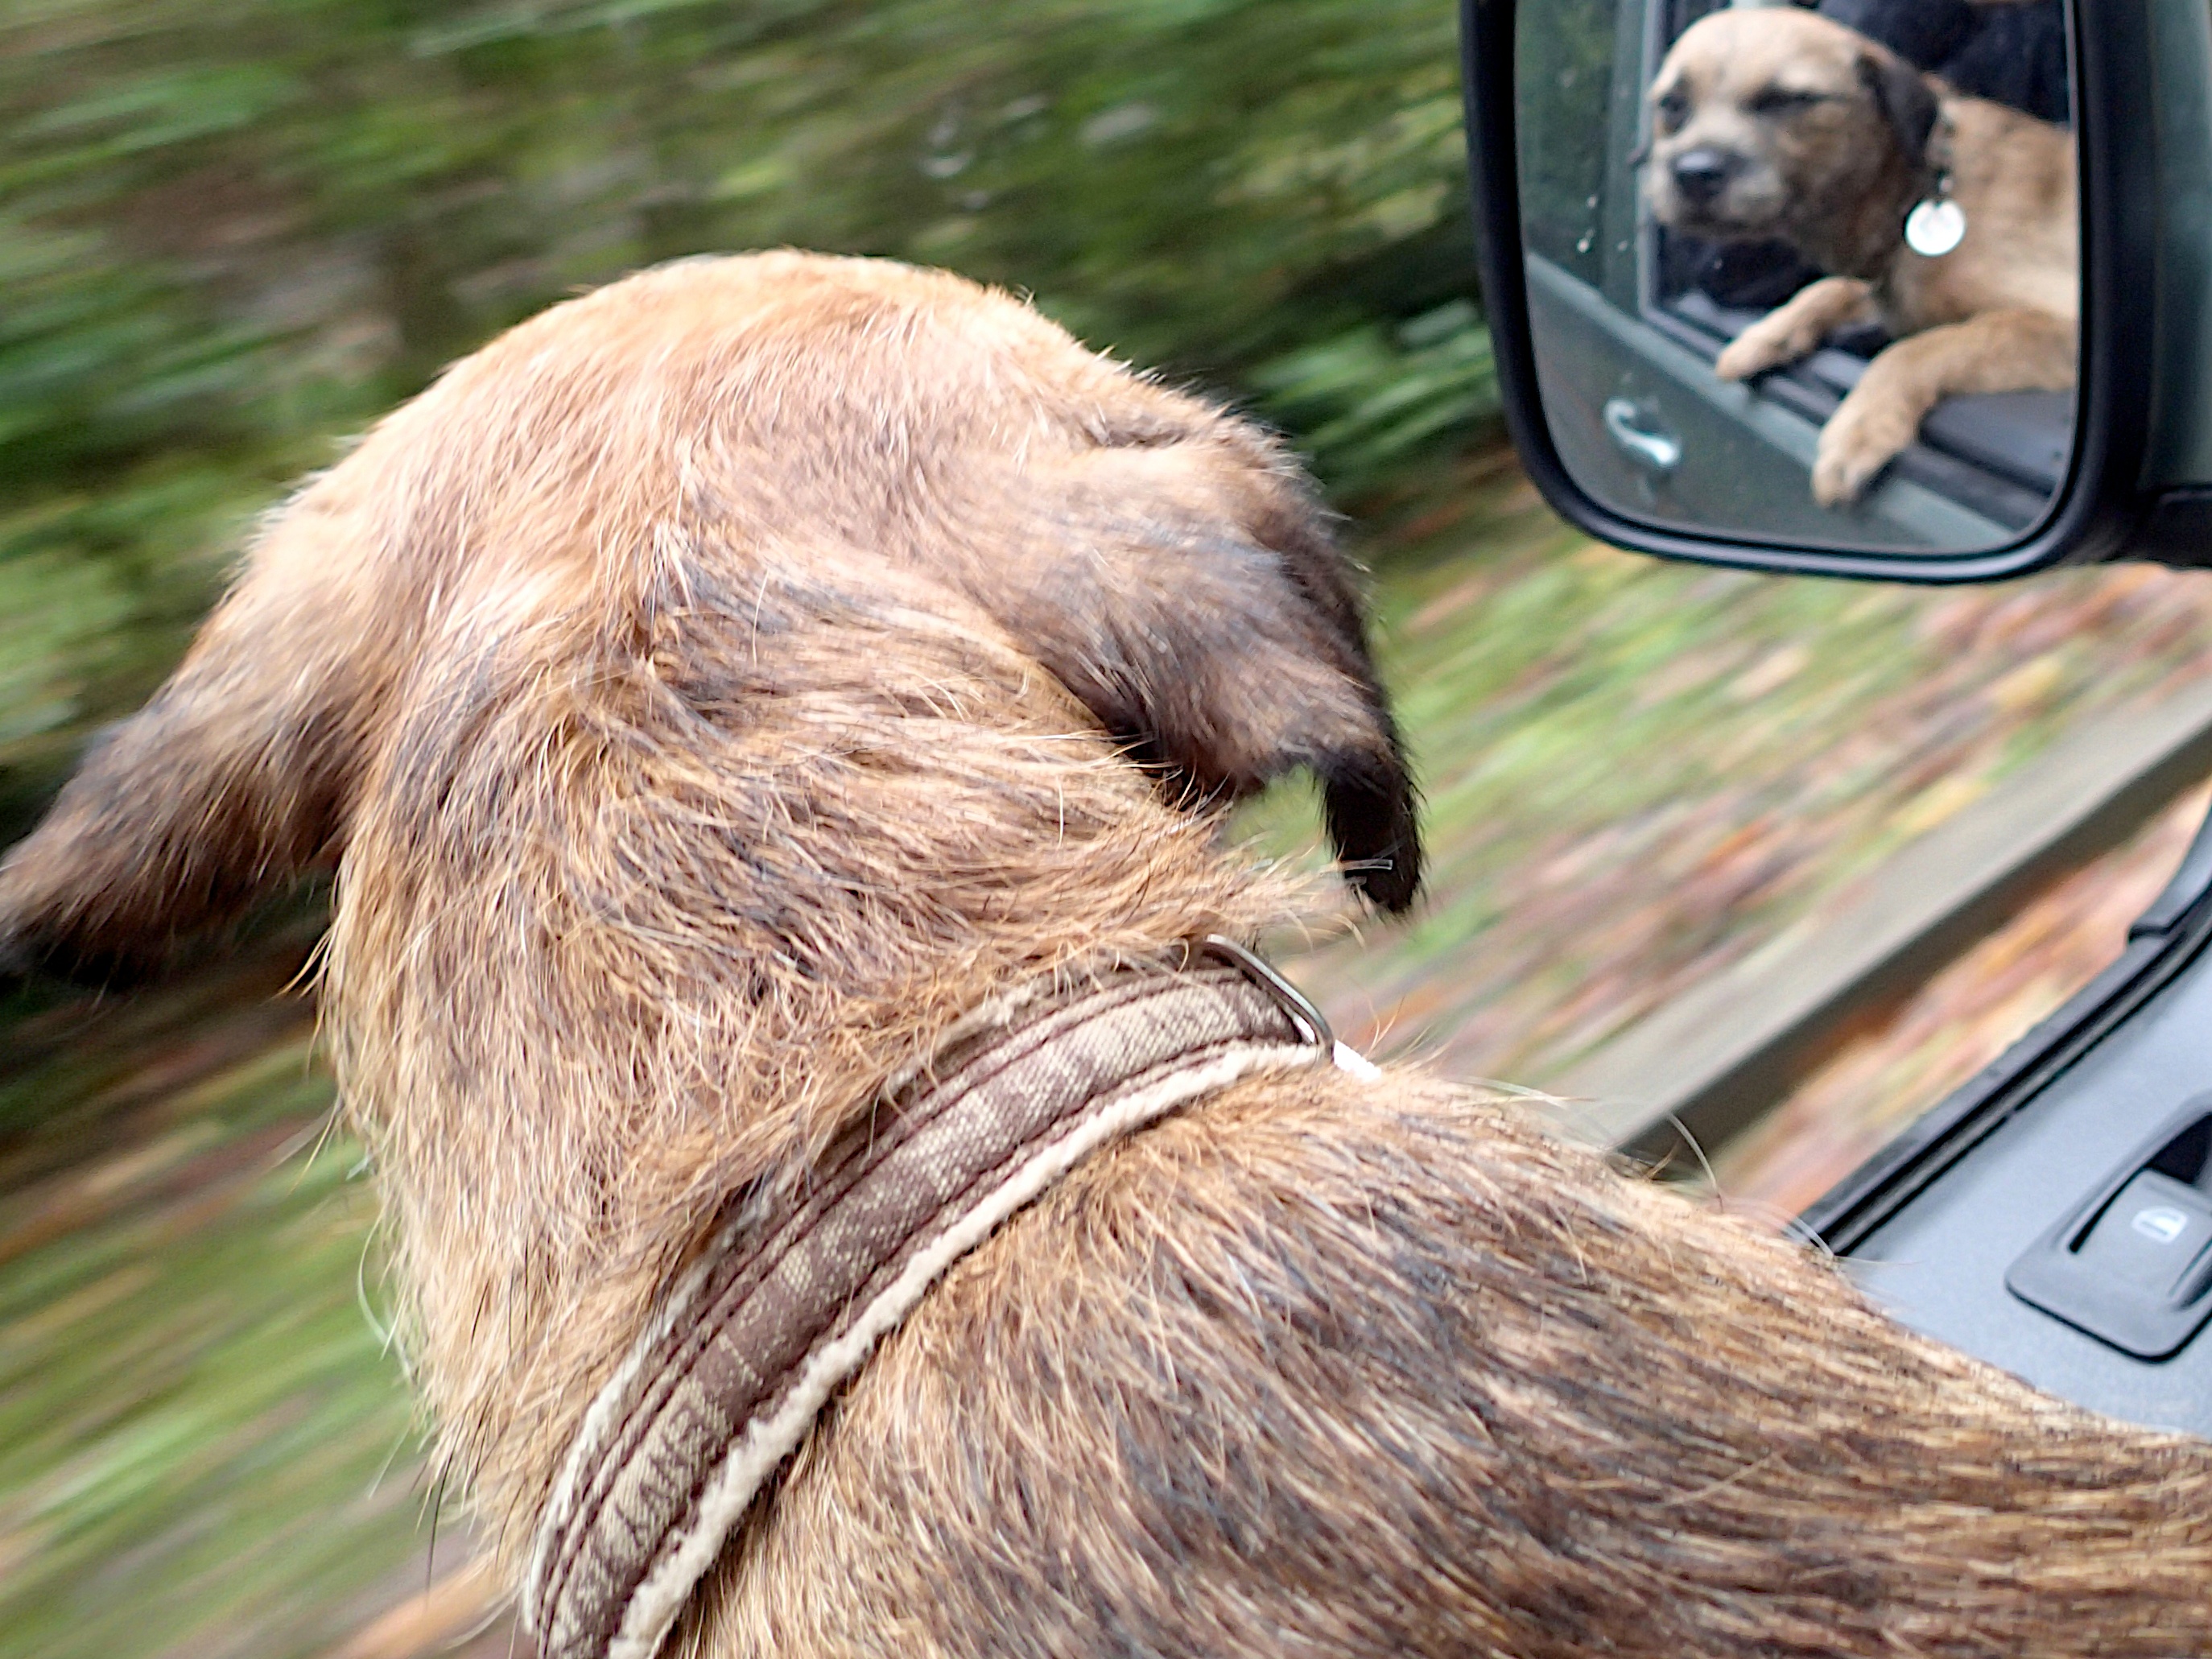
dog, mammal, hound, cool image, dog like mammal, animal sports